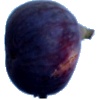
Label: fig